Common Army

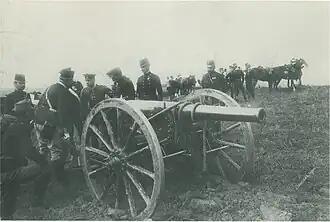
K.u.k. field artillery around 1900

The only difference between heavy (uhlan) and light (dragoon, hussar) cavalry was in the uniforms and unit titles; which were chosen for genuine historic reasons.